Economy of Andhra Pradesh

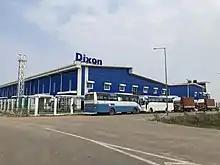
DIXON Facility at APIIC EMC Tpty

Startup Village is a not-for-profit business incubator based out of Kochi has set up a similar incubation facility in Visakhapatnam, Andhra Pradesh with the name "Sunrise startup village." The organisation aimed to launch 1,000 technology startups over the next ten years and start the search for the next billion-dollar Indian company. It focusses primarily on student startups and telecom innovation. It is India's first incubator that is funded jointly by the public and private sectors.